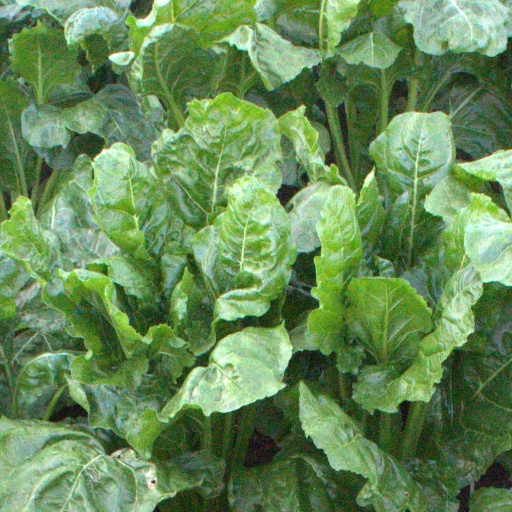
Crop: sugar beet